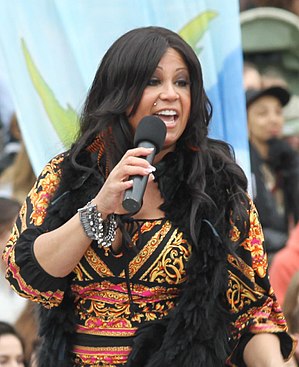
CeCe Peniston
"CeCe Peniston, er en amerikansk R&B sangerinde. I 1991 hittede hun internationalt med singlen ""Finally"".